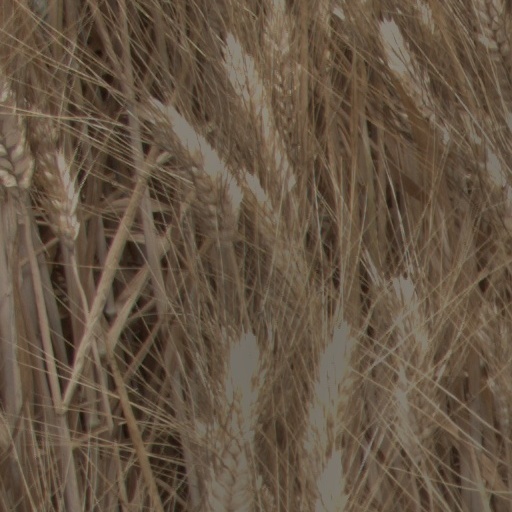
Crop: wheat